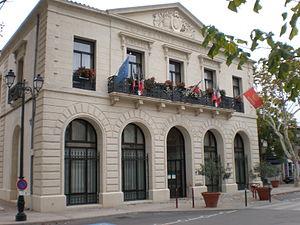
La mairie de Saint-André-de-Sangonis (Hérault)